Elijah Burke

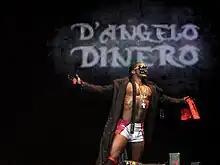
D'Angelo Dinero at a TNA wrestling event in 2010

On May 27, 2009, Burke defeated Shawn Spears in a tryout dark match for TNA at their "TNA Impact!" television tapings. On July 29, the Wrestling Observer Newsletter reported that Burke had signed a contract with TNA. On the August 6 episode of "Impact!" a vignette was aired that announced that Burke would be debuting under the ring name D'Angelo Dinero at Hard Justice. Burke made his debut as a heel on August 16 in the Steel Asylum match, which was won by Daniels. On August 20, 2009, he made his "Impact!" debut and defeated Consequences Creed before he was attacked by Suicide, who had lost the Steel Asylum match because of Dinero's interference. On the September 17 episode of "Impact!", Dinero defeated Suicide. At No Surrender, Dinero defeated Suicide once again, this time in a "falls count anywhere" match. The following week on "Impact!" Suicide finally defeated Dinero, by pinning him in a street fight.